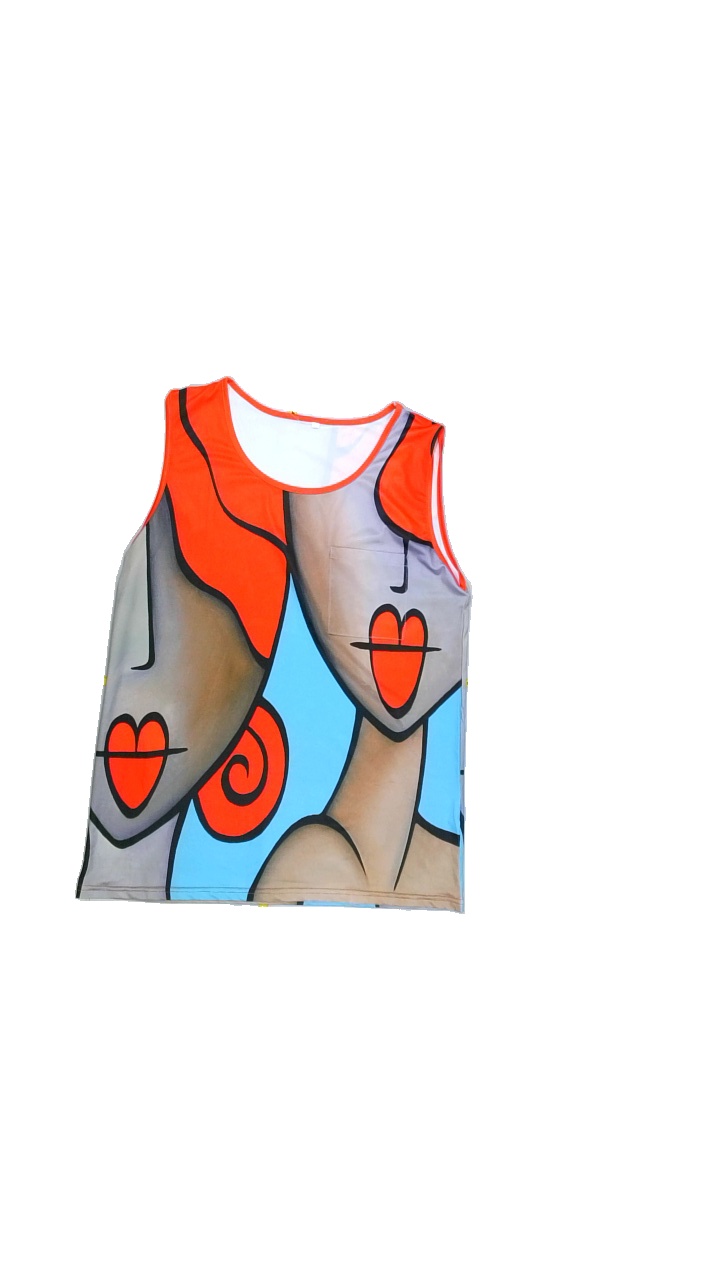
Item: Tank Top (Ladies)
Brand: Not Applicable
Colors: Multicolor, White, Blue, Turquoise, Red, Black, Grey, Orange, Beige
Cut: Regular, C-collar
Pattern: Geometric print
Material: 90%polyester 10%spandex
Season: Summer
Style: No trend
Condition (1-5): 3
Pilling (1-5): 5
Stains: No
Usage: Export
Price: <50